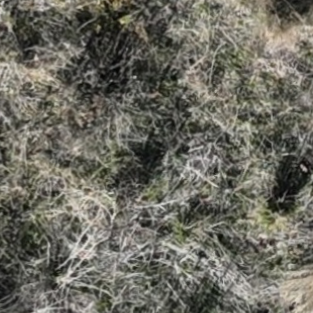
Month: october